The Thief (TV series)

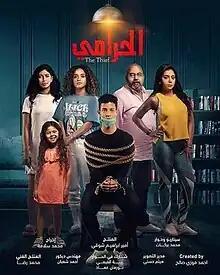

The Thief is an Egyptian comedy series that premiered on the 25th of July 2020 on the internet for online viewing.